Seminole burning

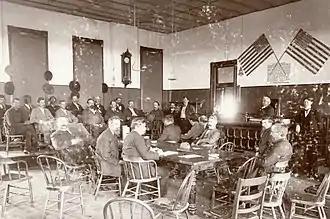
The trial of some of the members of the lynch mob (1899)

The white public of Oklahoma Territory largely supported those who lynched McGeisey and Sampson. Soon after the men were murdered, newspapers started claiming that members of the Seminole Nation were planning to target white Oklahomans in a race riot. Writers for the "Weekly Oklahoma State Capital" claimed on January 15, 1898—through a special bulletin—that in response to "the excesses of the armed bands of whites", Native American revenge was "imminent". This was a falsehood crafted by a communications employee in Earlsboro, Oklahoma, and officials from the Department of the Interior were unable to find any evidence of any insurrection.